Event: Nepal Earthquake
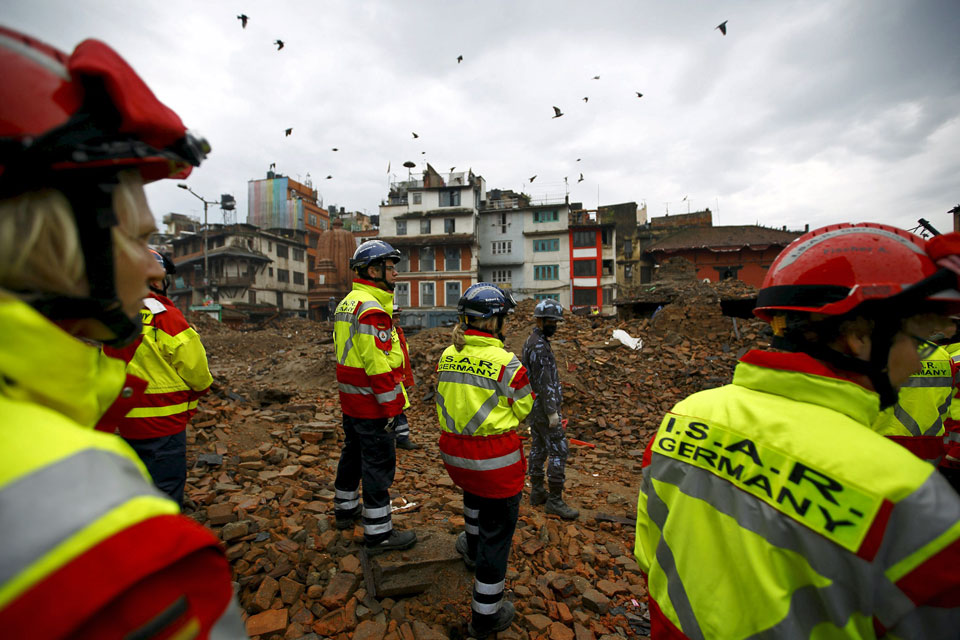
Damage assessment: damage